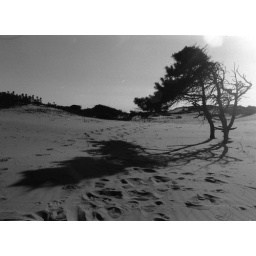
a lone tree in the middle of a beach. pentax me super. black and white film